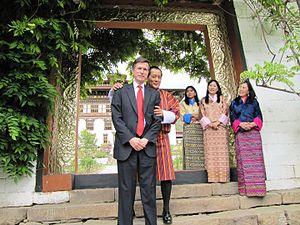
Le palais de Dechencholing est un palais situé dans la capitale du Bhoutan, à Thimphou. Ancienne résidence des rois du Bhoutan, il ne remplit désormais plus cette fonction. Il fut achevé en 1953. Le palais se situe au nord de la capitale, et est entouré de forêts et de rivières.